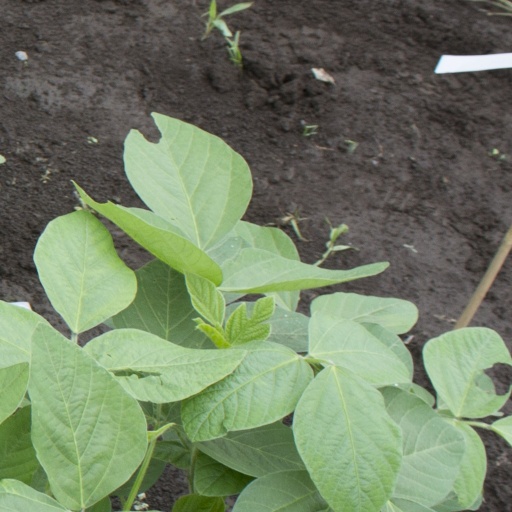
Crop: soybean